Uzun Hasan

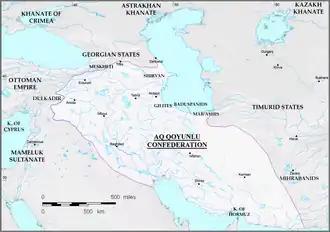
The Aq Qoyunlu empire by the end of Uzun Hassan's reign in 1478

Timur, the founder and ruler of the Timurid Empire, had appointed Uzun Hasan's grandfather, Kara Yülük Osman, as a governor of Diyarbakır, with the cities of Erzincan, Mardin, Ruha (or Urfa), and Sivas. Later, Persia was divided between two Timurid rulers, Jahan Shah of Qara Qoyunlu (the Black Sheep Turkoman) and Uzun Hasan. After twenty years of fighting, Uzun Hasan eventually defeated Jahan Shah in a battle near the sanjak of Çapakçur in present-day eastern Turkey on October 30 (or November 11), 1467. Upon the defeat of the latter, another Timurid ruler, Abu Sa'id Mirza, answered Jahan Shah's son's request for aid, taking much of Jahan Shah's former land and going to war with Uzun Hasan despite the latter's offers of peace. Uzun Hasan then ambushed and captured Abu Sa'id at the Battle of Qarabagh, whereupon he was executed by Yadgar Muhammad Mirza, a rival.